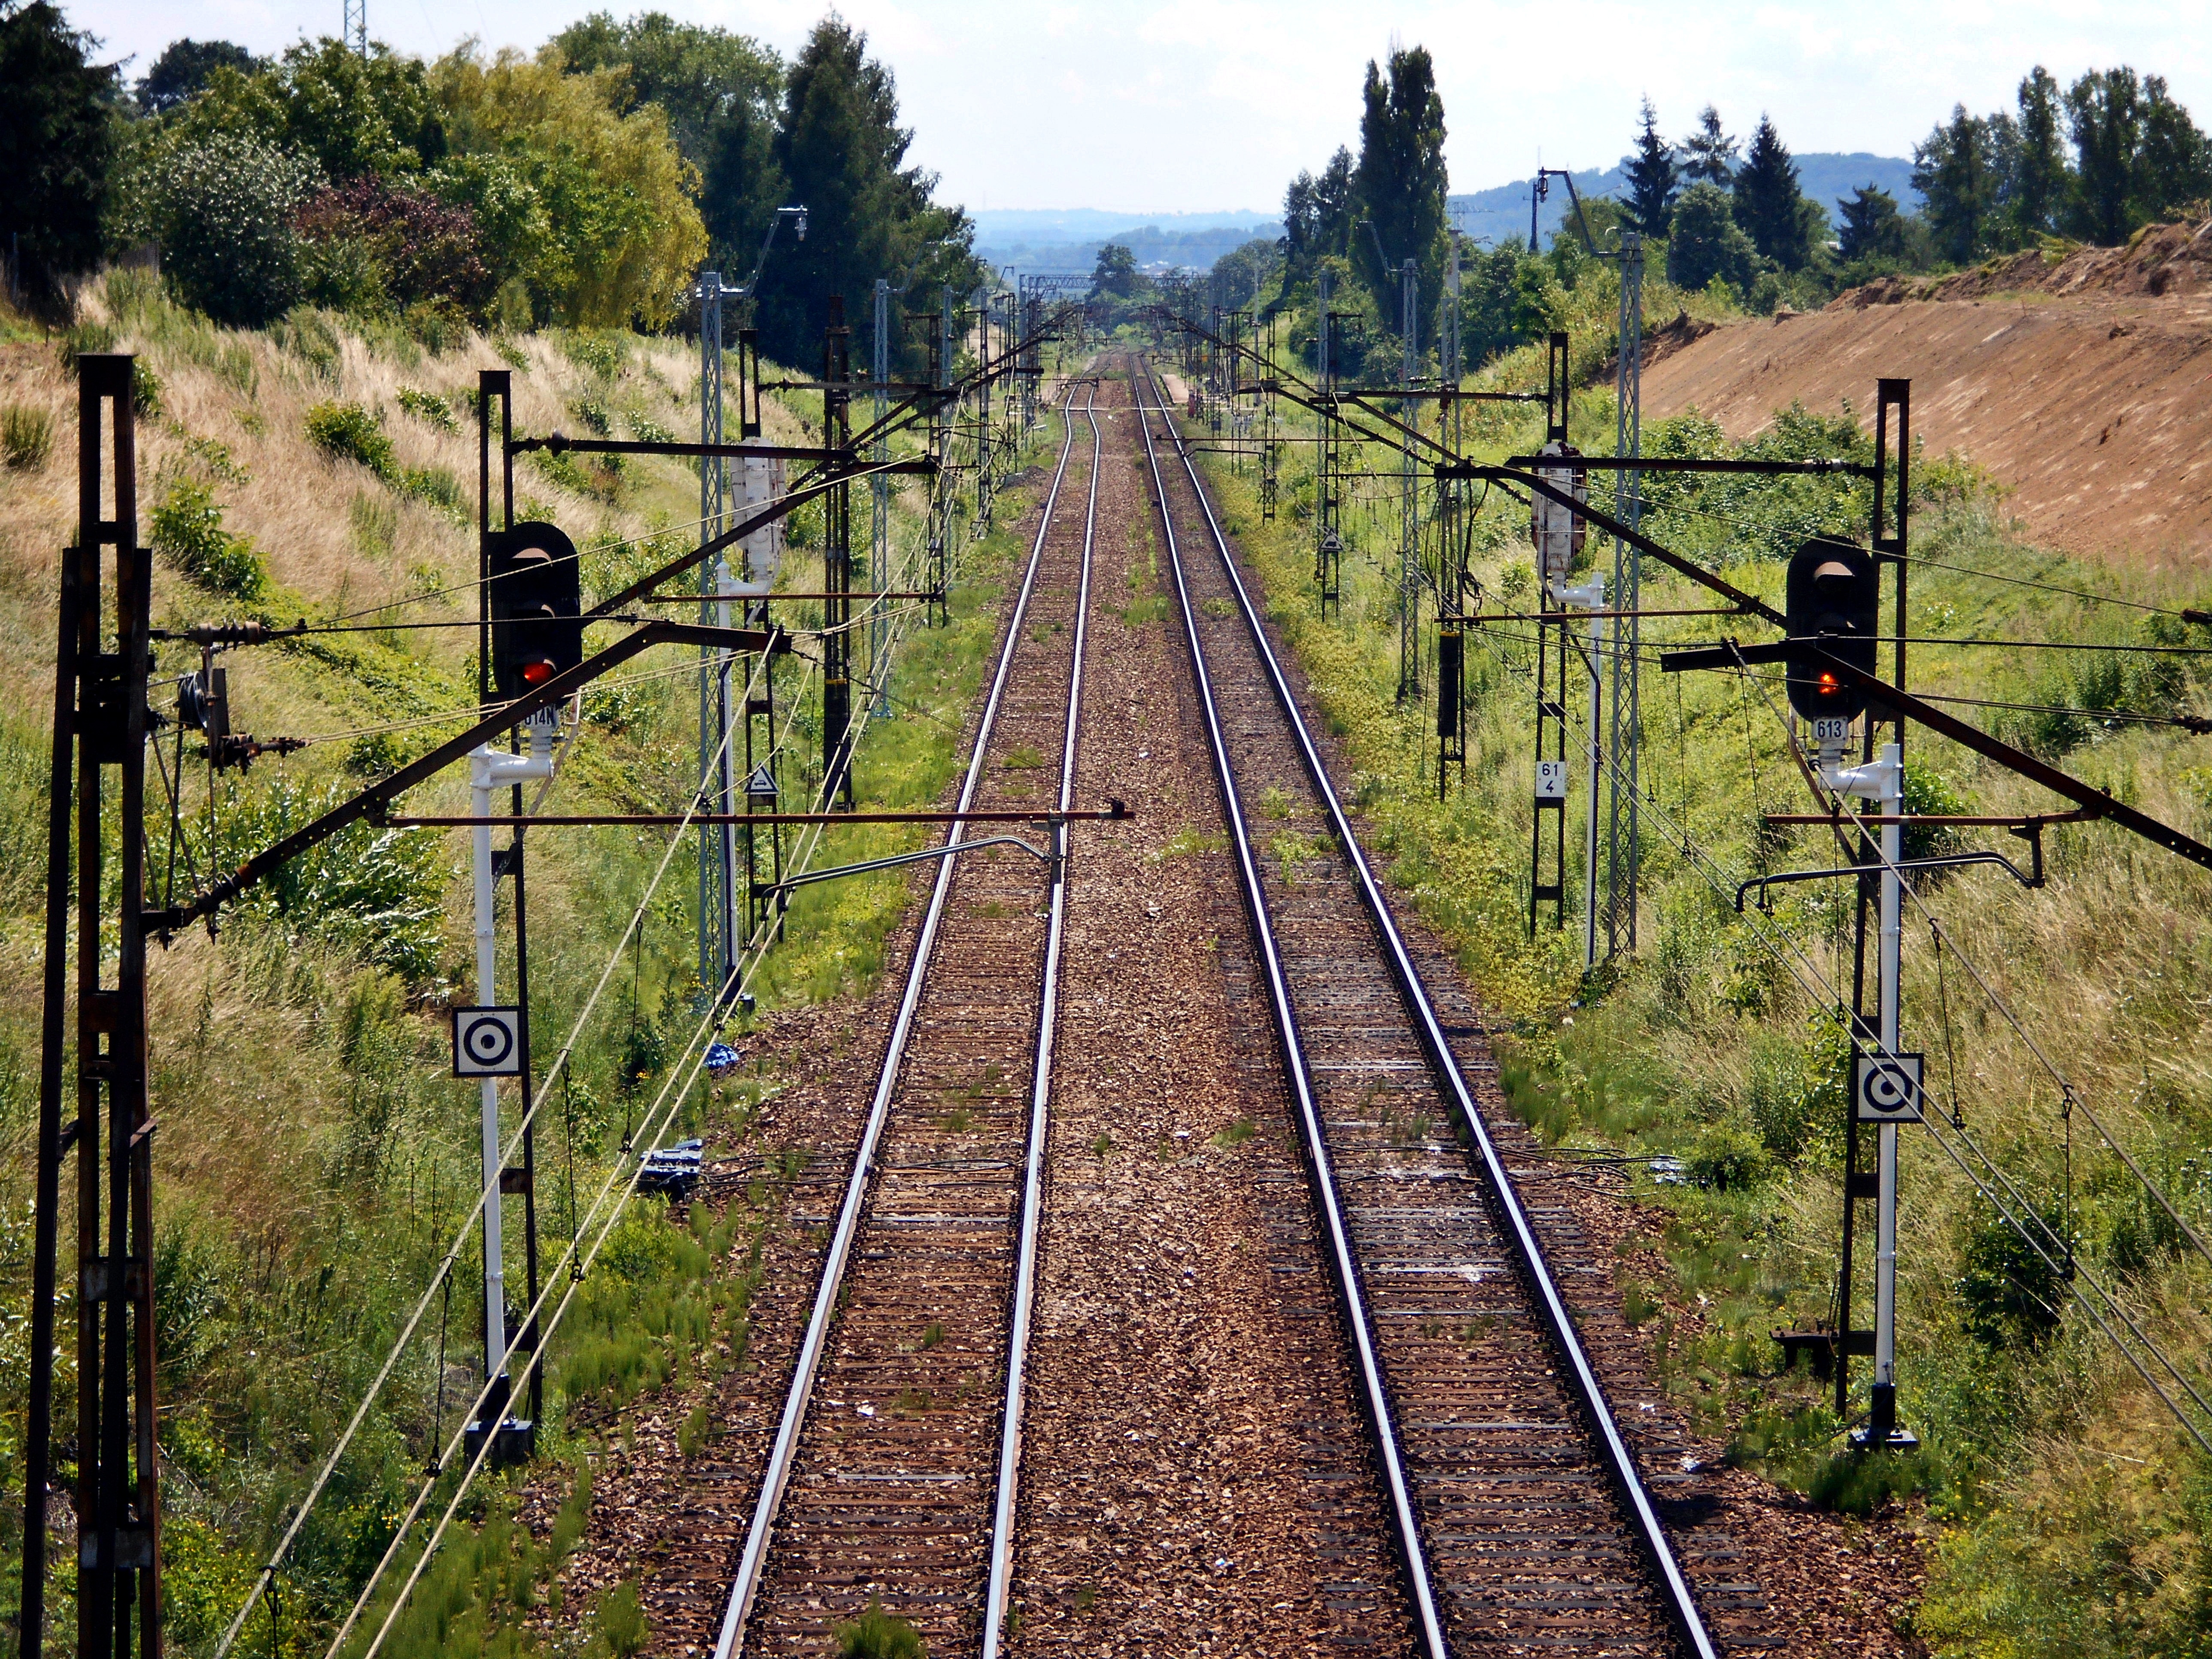
track, railway, train, travel, transport, vehicle, tracks, locomotive, holidays, rails, way, pkp, rail transport, railroad tracks, the prospect of, rolling stock